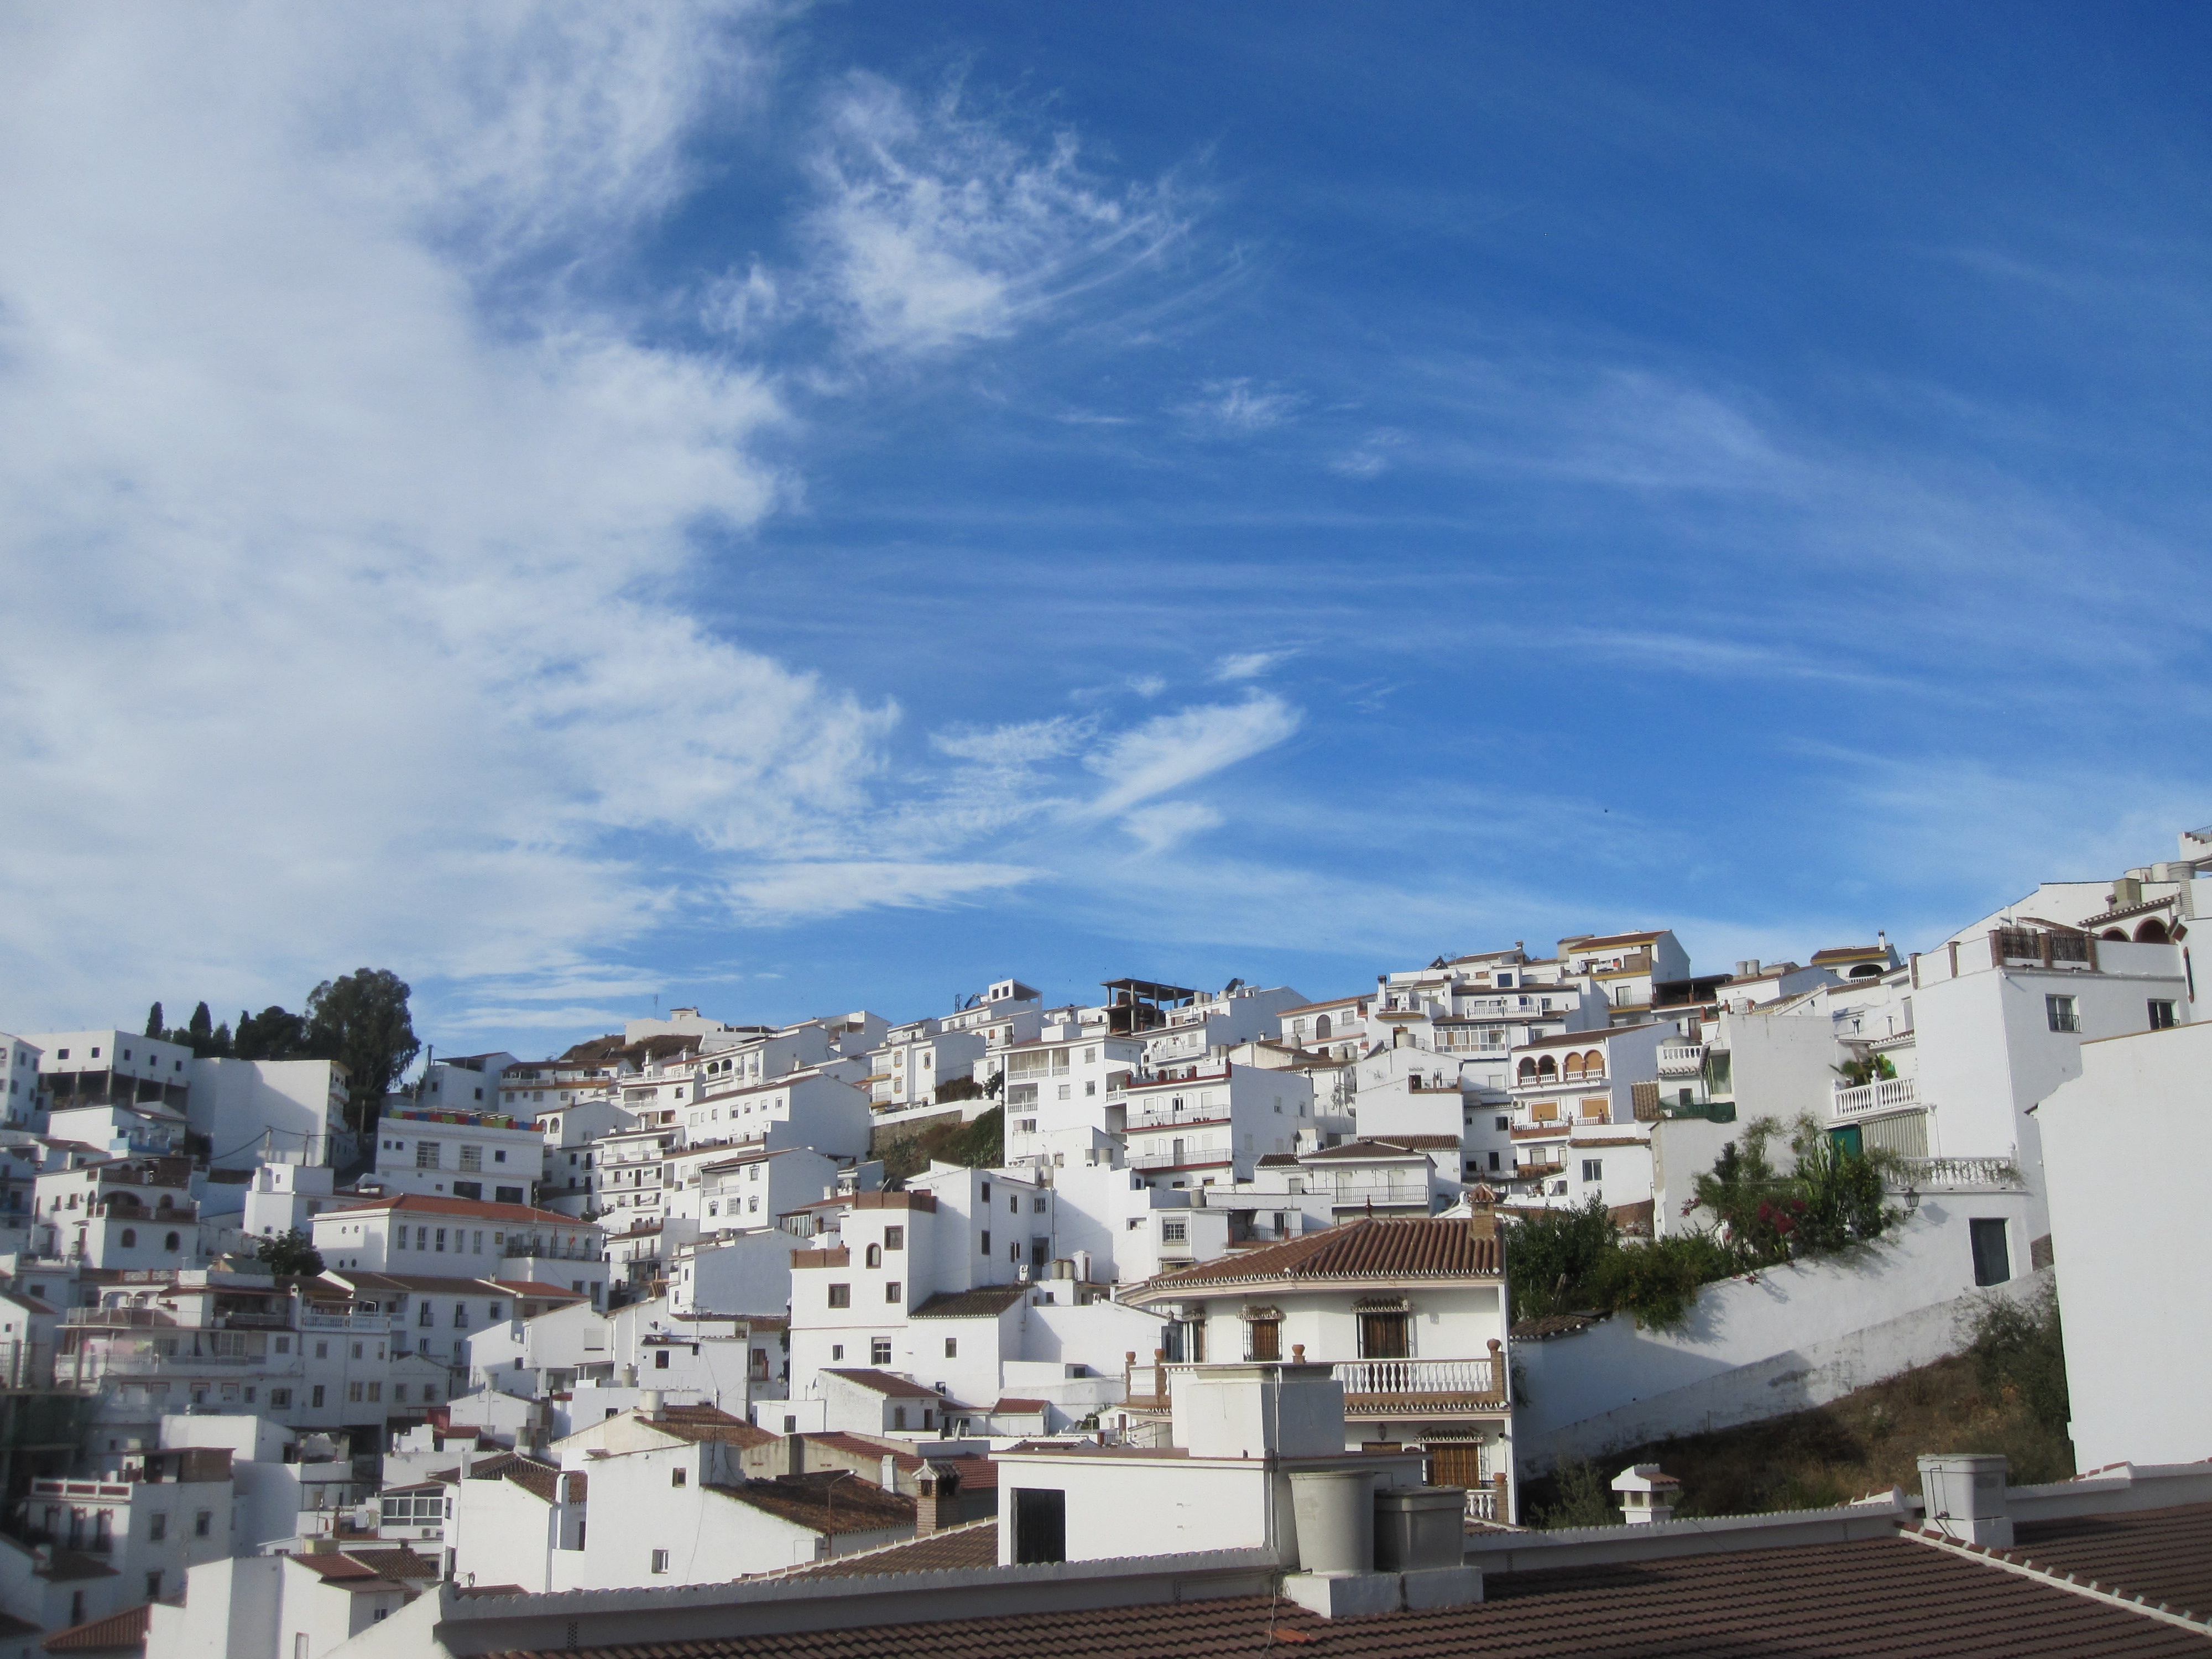
horizon, mountain, sky, skyline, air, town, city, cityscape, panorama, downtown, suburb, blue, tower block, skies, spain, houses, andalusia, neighbourhood, white houses, residential area, human settlement